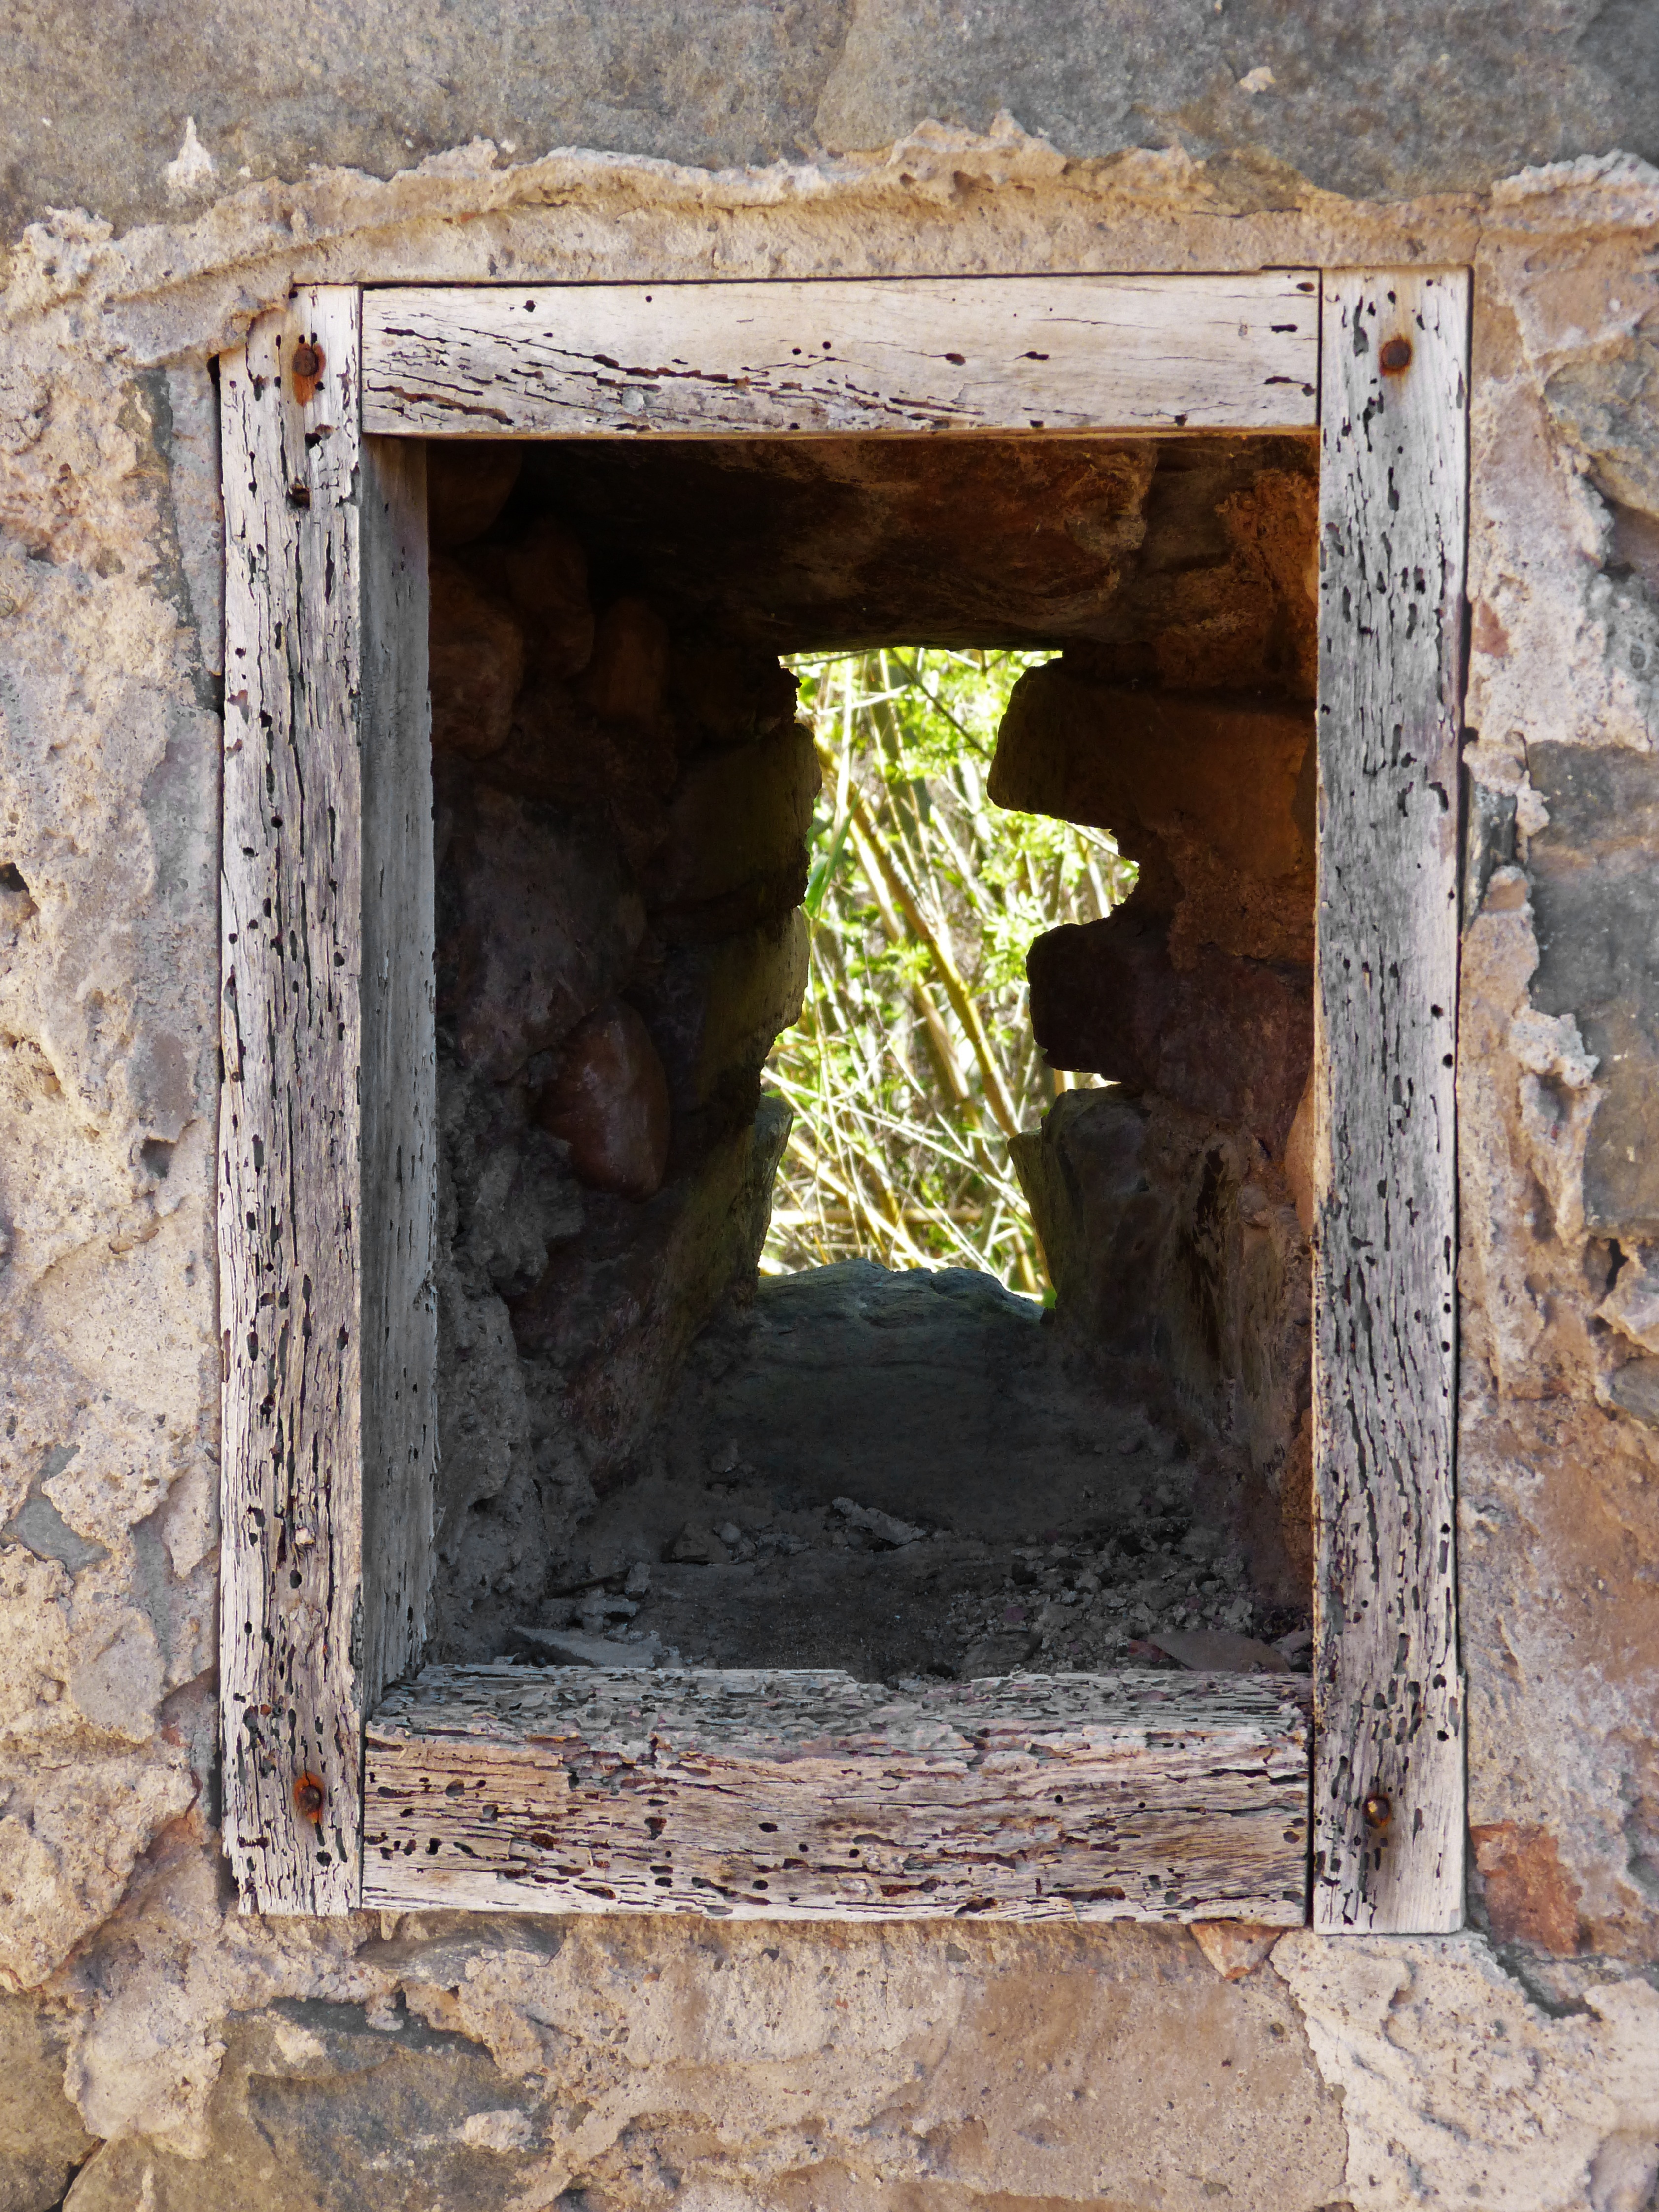
wood, window, old, wall, ruin, temple, hope, picture frame, carving, ancient history, little window